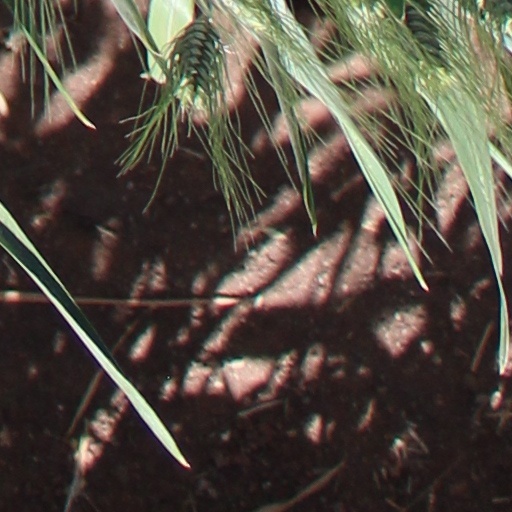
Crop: wheat